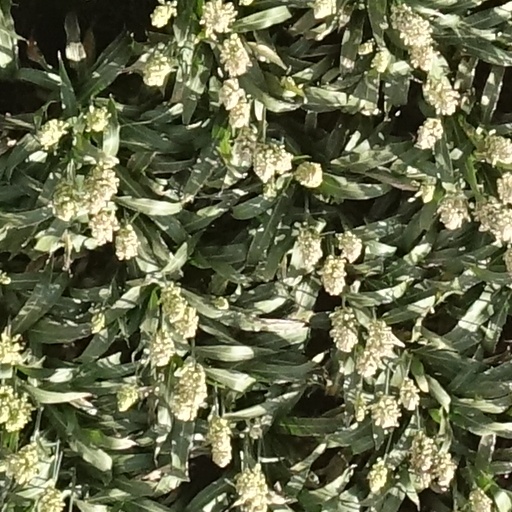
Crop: sorghum